Normative ethics

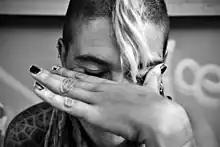
Feelings like shame and love are sometimes considered the only meaningful sense in which morality is binding. Absent those feelings, a person could behave "immorally" without remorse.

John Stuart Mill adds that external pressures, to please others for instance, also influence this felt binding force, which he calls human "conscience". Mill says that humans must first reason about what is moral, then try to bring the feelings of our conscience in line with our reason. At the same time, Mill says that a good moral system (in his case, utilitarianism) ultimately appeals to aspects of human nature—which, must themselves be nurtured during upbringing. Mill explains: